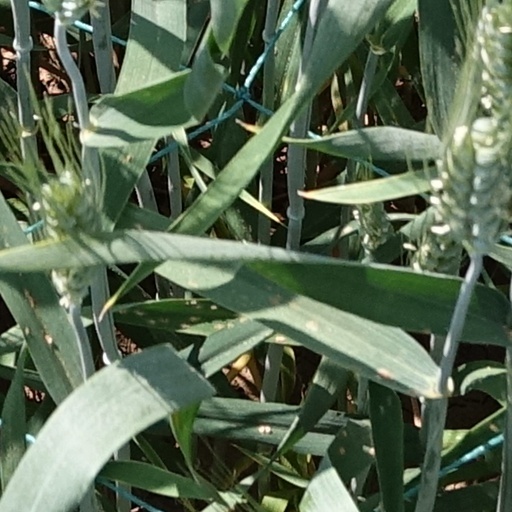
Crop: wheat